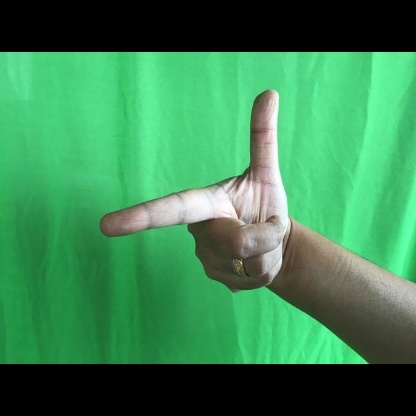
Mudra: Chandrakala